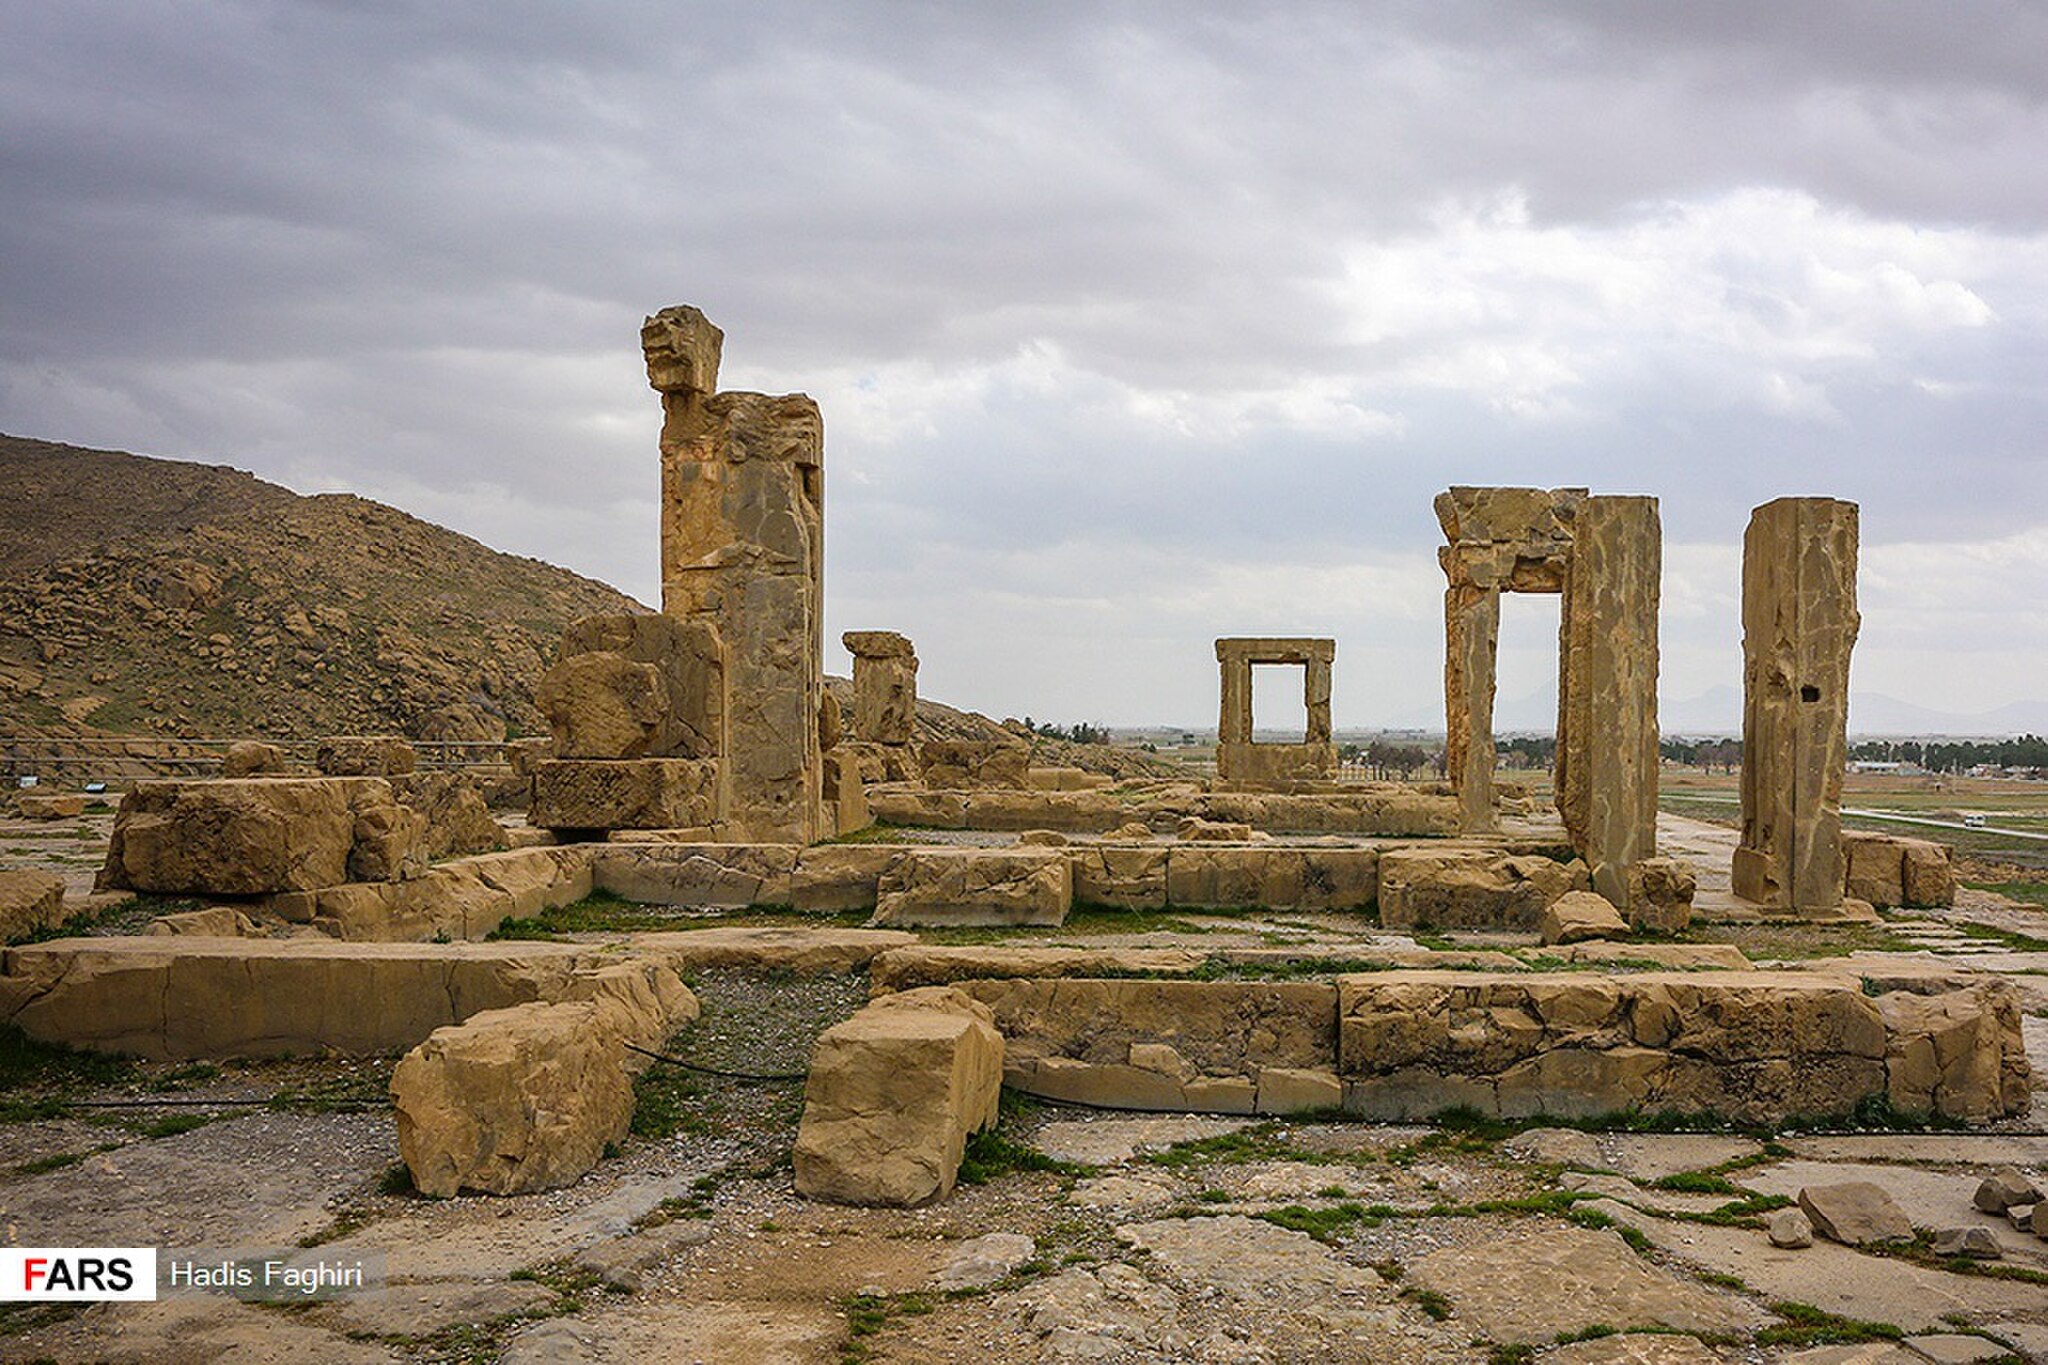
Title: Persepolis 20190310 12
Description: تخت جمشید
Date: 2019-03-10
Categories: Hadish Palace of Xerxes I, Files from external sources with reviewed licenses, Photographs from farsnews.ir, 2019 in Persepolis, Photos by Hadis Faghiri for Fars News Agency